Balearic Islands

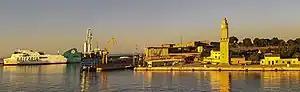
Baleària inside the port of Palma

There are approximately 150 ferries between Mallorca and other destinations every week, most of them to mainland Spain.